Ellery Queen (TV series)

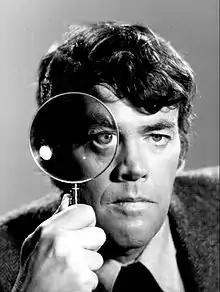
Jim Hutton as Ellery Queen

The series departed from the original stories in two respects. An element of mild humour was added by making the Ellery Queen character slightly physically clumsy, and the character of rival radio detective Simon Brimmer (John Hillerman) was created for the series.